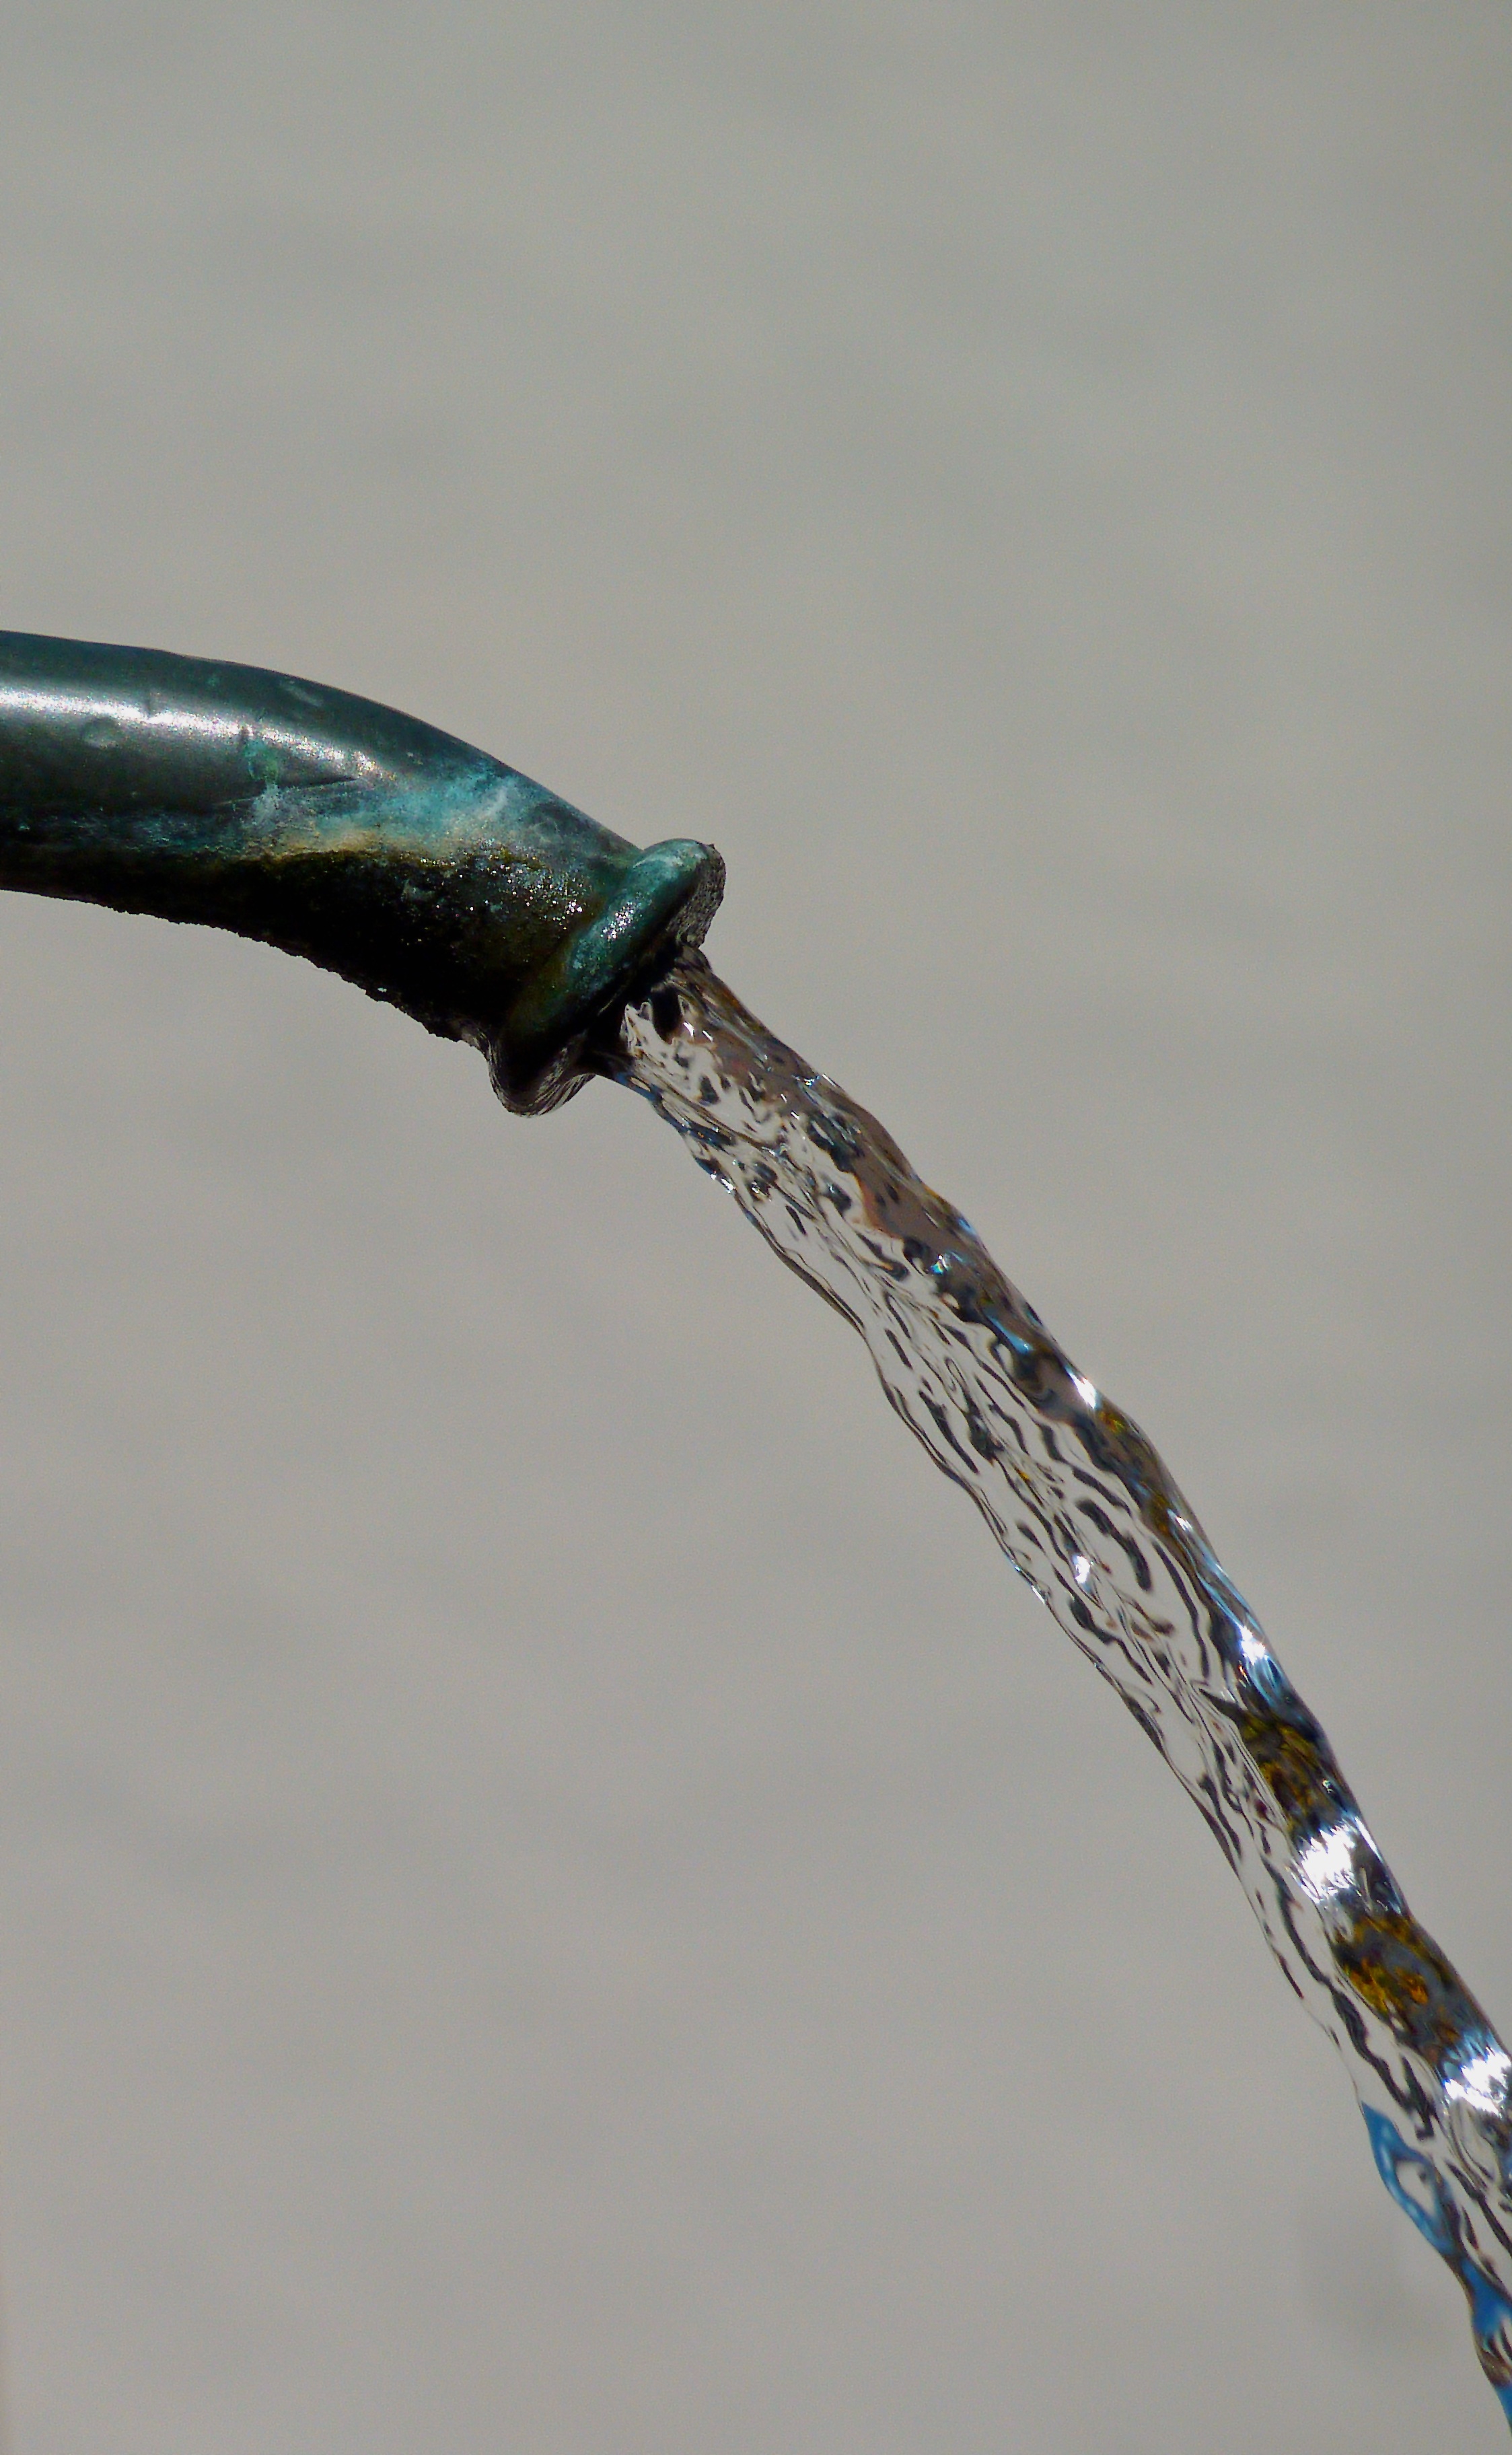
water, branch, light, wave, blue, movement, drip, twig, close up, fountain, drop of water, macro photography, dynamics, water jet, month workshop